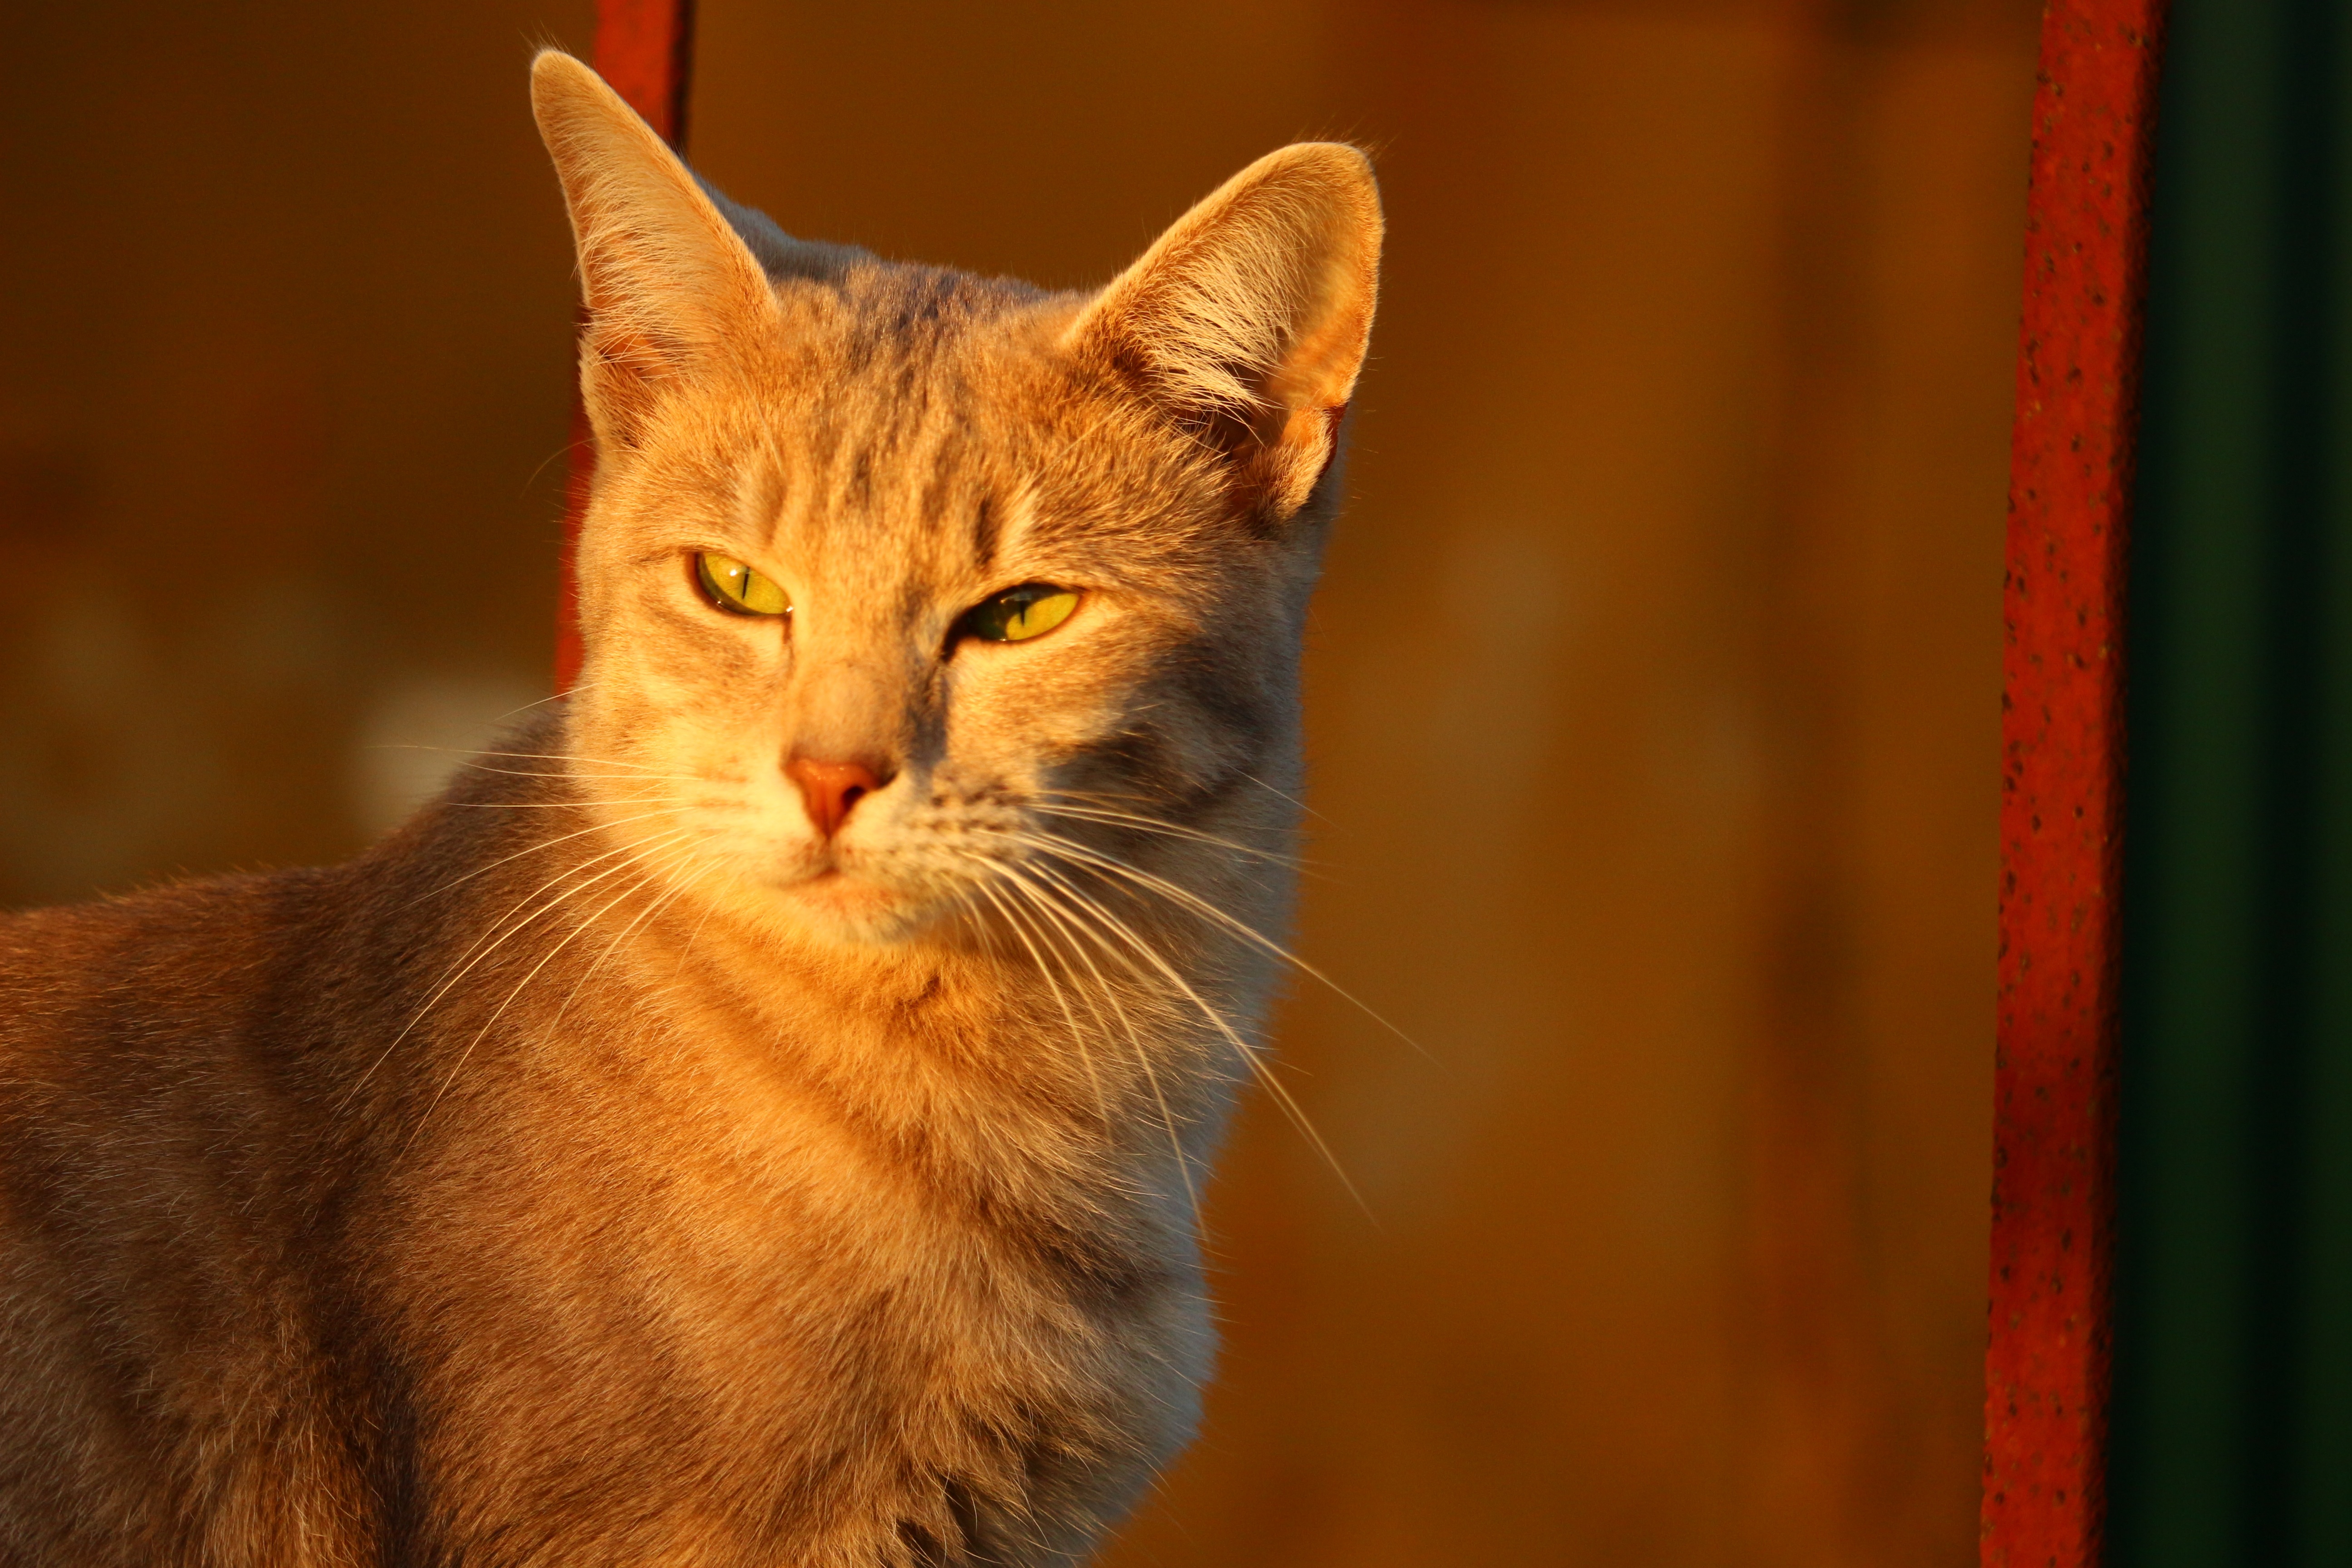
kitten, cat, autumn, mammal, fauna, close up, nose, whiskers, vertebrate, fall color, stainless, tabby cat, evening light, european shorthair, small to medium sized cats, cat like mammal, domestic short haired cat